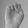
ASL letter: E